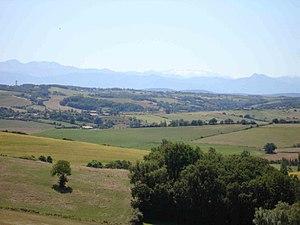
Lautignac est une commune française située dans le département de la Haute-Garonne en région Occitanie.